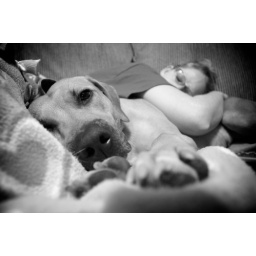
Addison and Stephanie sleep on the couch Thursday night at our house in Rochelle, IL.